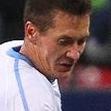
Age: 27